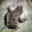
Label: frog